Schwarzenholz

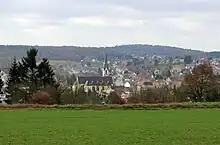
Schwarzenholz

Schwarzenholz is the second largest district of the municipality of Saarwellingen in Saarland, Germany.